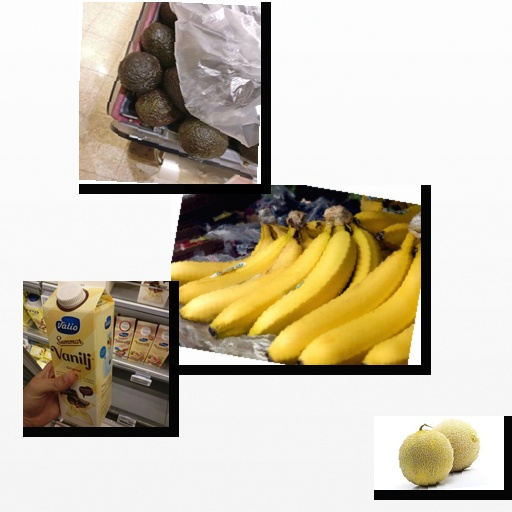
Food items: cantaloupe, vanilla_yoghurt, avocado, banana